Charles A. Baird

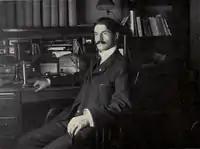
Baird at his desk in Ann Arbor, c. 1903

Michigan was the most successful football team in the country, and while Yost received the lion's share of the credit, much praise was also paid to Baird for his role in building Michigan's athletic programs. Baird has been called the "financial genius" of the Yost era football teams. In March 1903, an eastern newspaper wrote about the success Baird had achieved in his five years in control of athletics at Michigan: